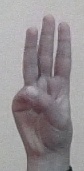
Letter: thaa